Mike Petersen (Utah politician)

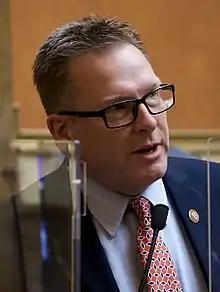

Mike Petersen (born August 23, 1963) is an American politician who serves in the Utah House of Representatives from the 2nd district. Petersen beat his predecessor, Val Potter, in a Republican primary, where he cited recent tax legislation as the need for change.